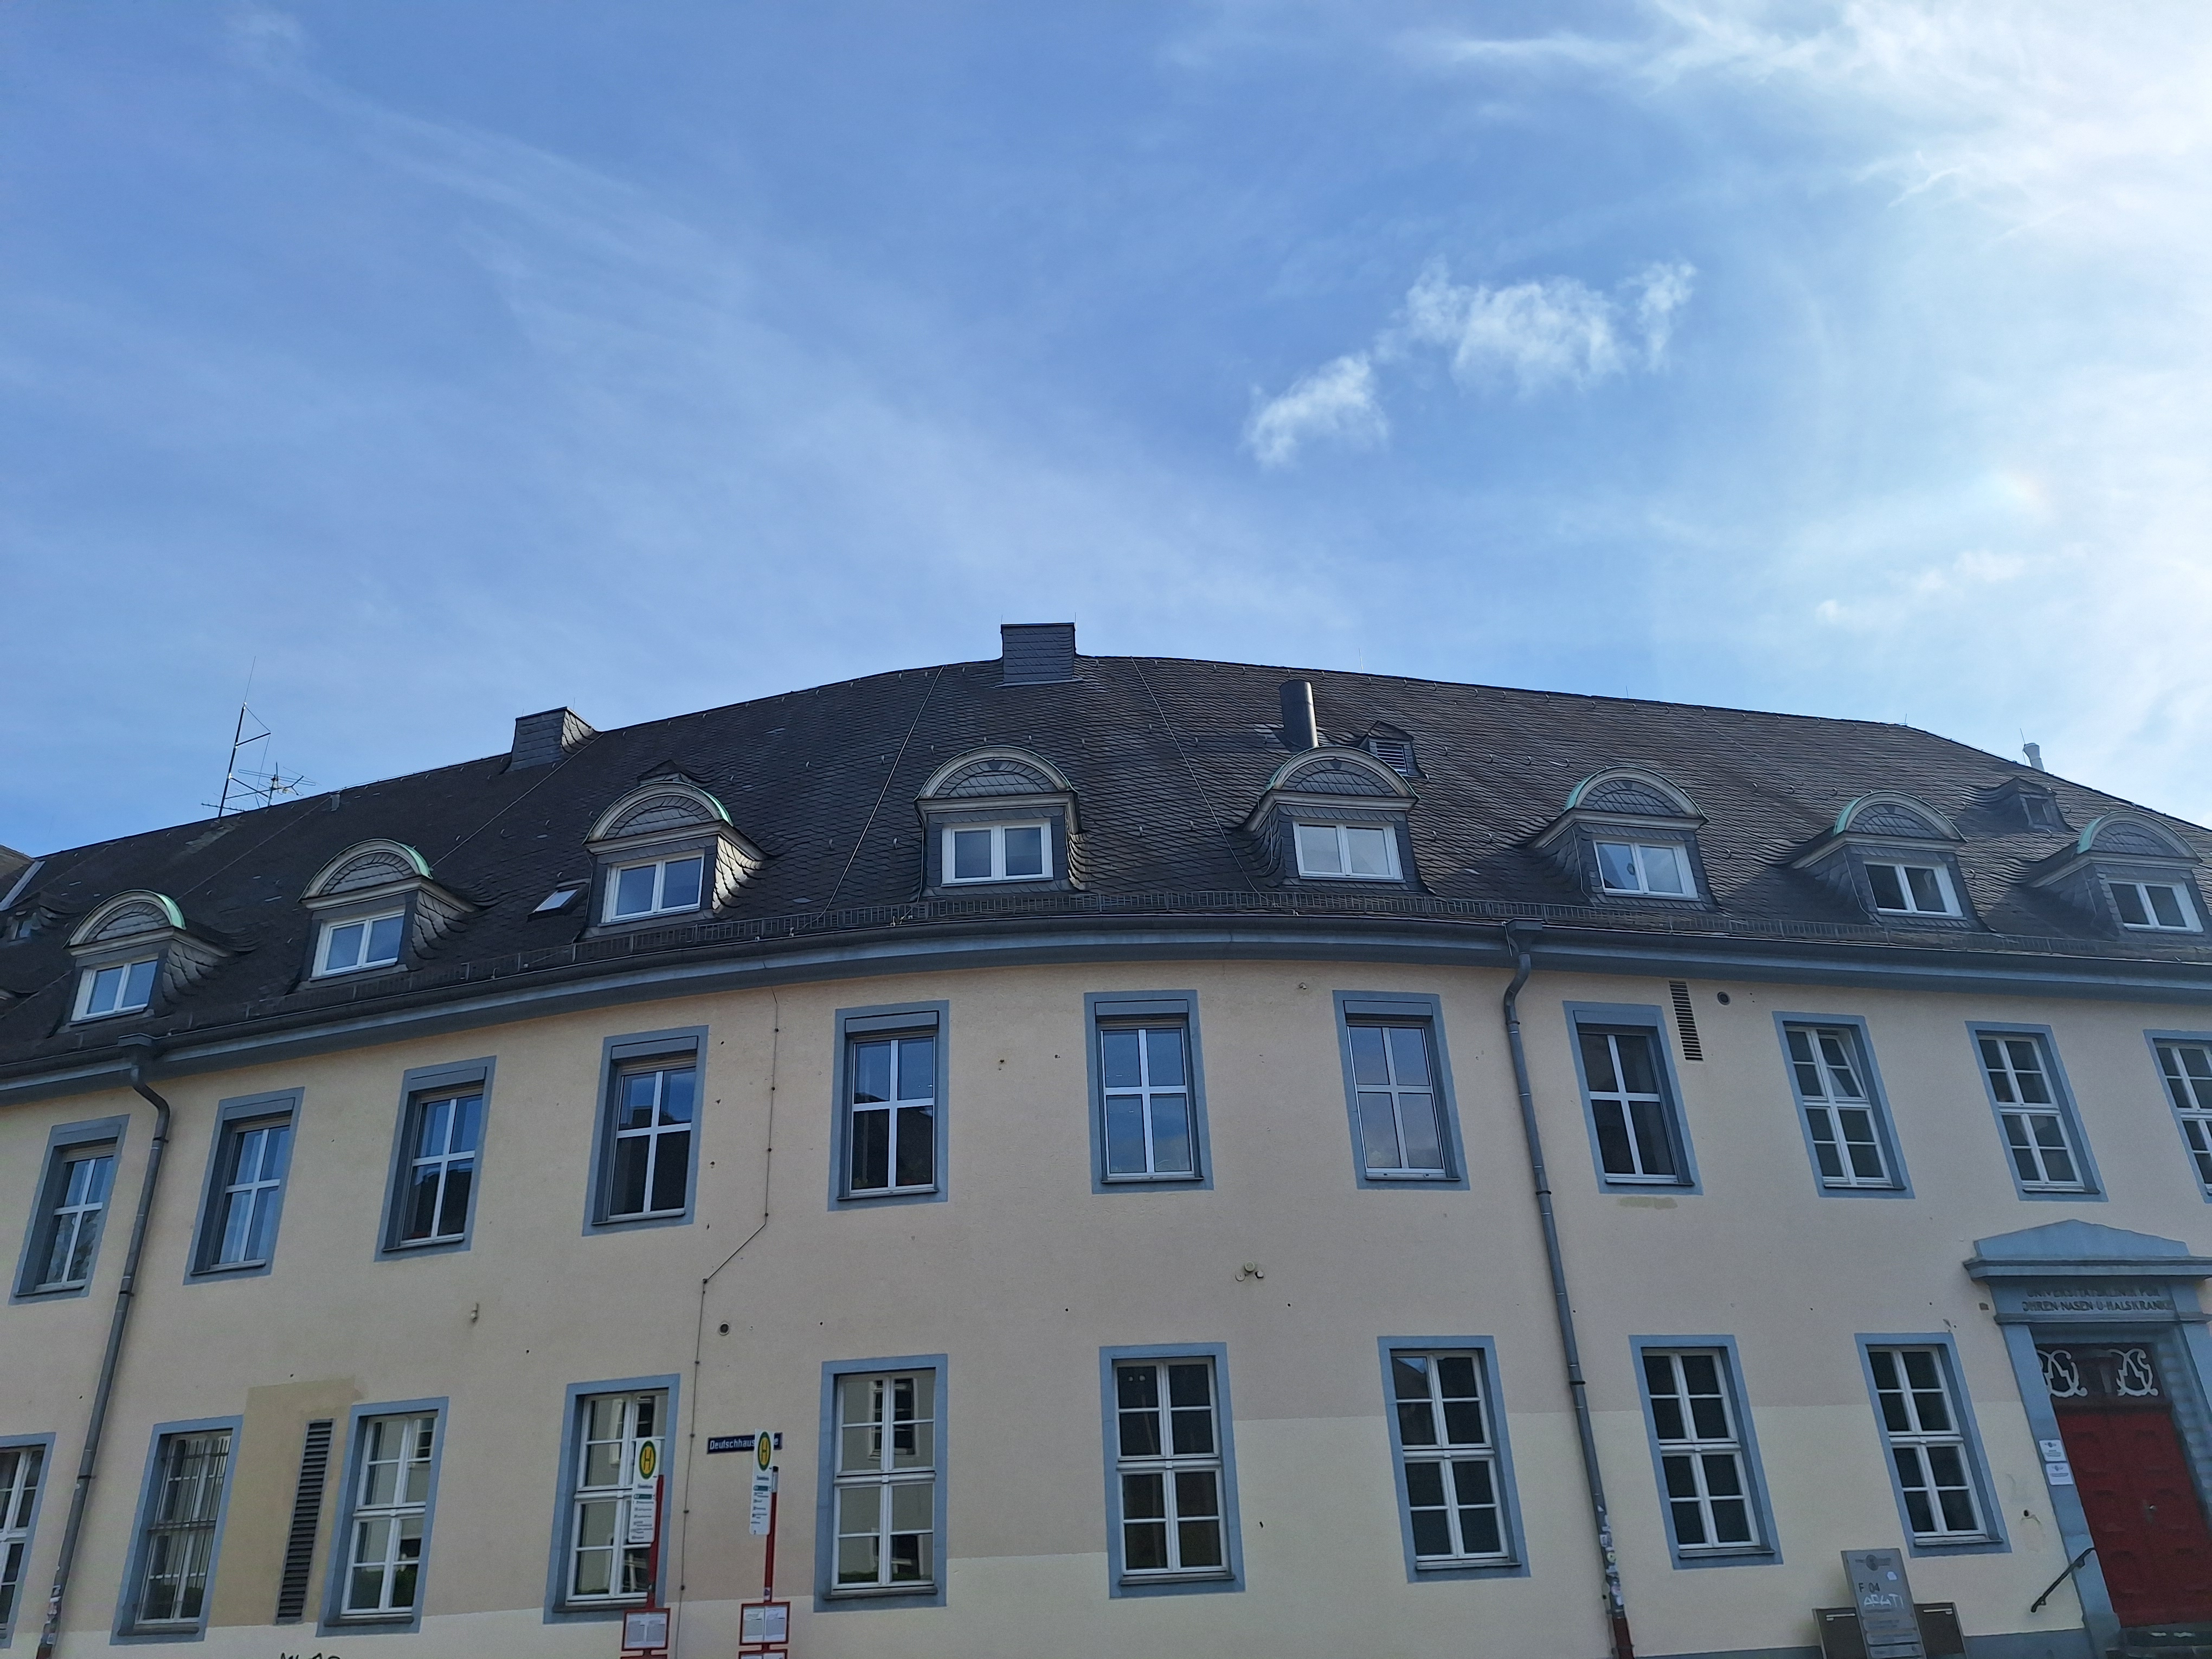
Building: Deutschhausstraße 3